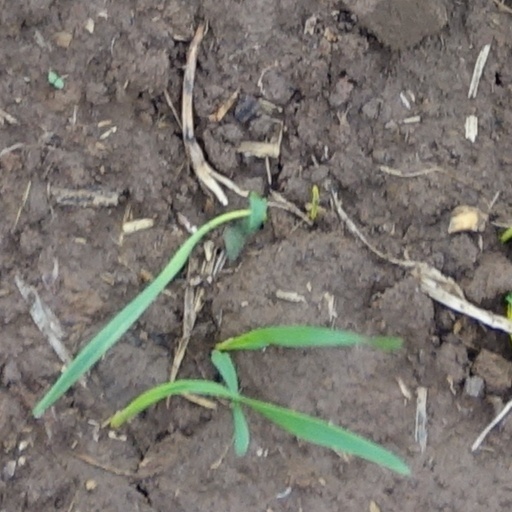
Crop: wheat